XHDRbZ

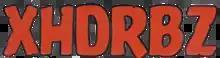

XHDRBZ (stylized as XHDЯBZ, a wordplay for "XH", a Mexican broadcasting satellite code, and "DRBZ", consonants of Eugenio Derbez' last name) is a Mexican sketch comedy television series created by Eugenio Derbez. It premiered on Canal de las Estrellas on 15 July 2002. XHDRBZ emulated a television channel that broadcasts sketches. The series ended production in 2004, due to Derbez wanting to focus on other projects. The final episode aired on 10 March 2004.